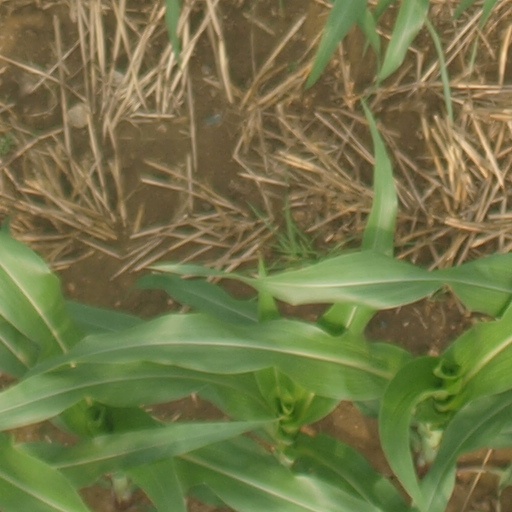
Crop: maize; corn